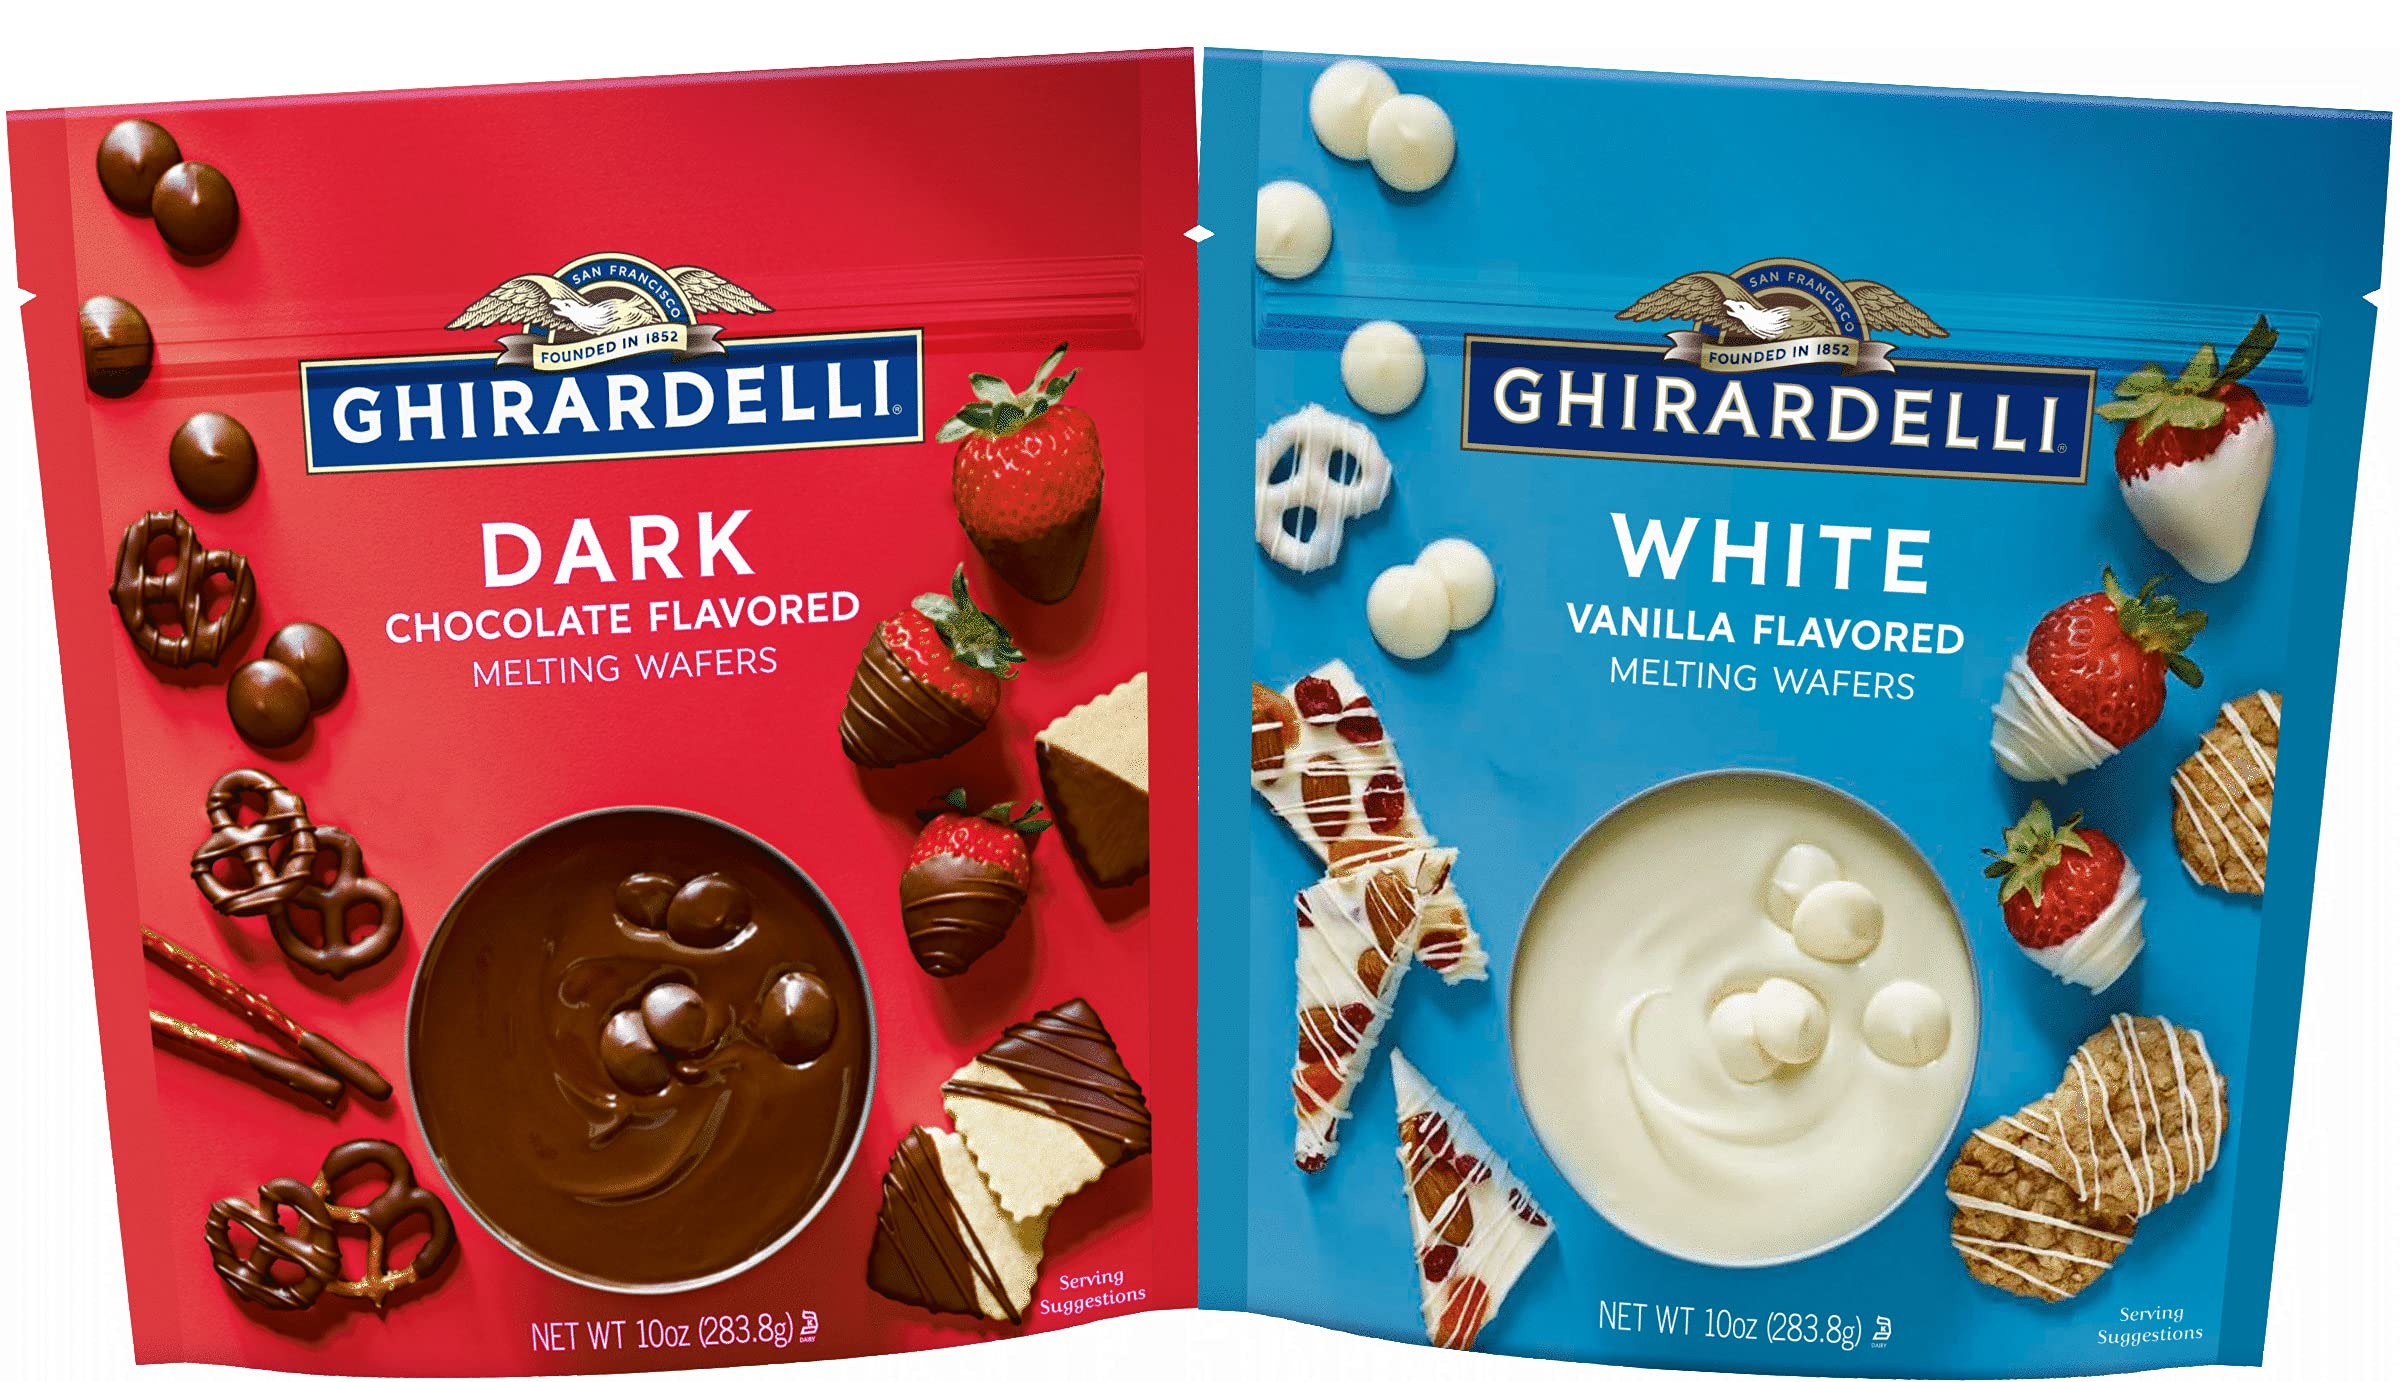
Item Name: Ghirardelli Melting Wafers Dark Chocolate and White - 10 Ounce - Variety Pack - Perfect for Dipping Fruit, Pretzels and Candy Making
Bullet Point 1: 1 - 10 oz bags of Ghirardelli Vanilla Flavored, White Melting Wafers
Bullet Point 2: 1 - 10 oz bags of Ghirardelli Dark Chocolate Flavored Melting Wafers
Bullet Point 3: Make dipped pretzels, truffles, strawberries and other candies and dipped treats
Bullet Point 4: Create impressive and easy treats for everyday desserts or special occasions
Bullet Point 5: Simply melt, dip, chill and enjoy; Certified Kosher
Product Description: <b>GHIRARDELLI HERITAGE, SINCE 1852</b><br><br> In 1849, during the California Gold Rush, Italian-born Domingo Ghirardelli moved to America and opened a store in a mining camp. After discovering the miners were starved for luxuries and needed something to spend their gold dust on, he started stocking chocolate delicacies. In 1852, the enterprising immigrant founded a confectionery shop in San Francisco, which eventually became the modern-day Ghirardelli Chocolate Company. Today, Ghirardelli is America’s oldest continuously operating chocolate maker. Ghirardelli products are sold in grocery stores, foodservice and e-commerce and Ghirardelli also has its own chocolate and ice cream shops across the country. <br><br> Ghirardelli continues to build on its rich tradition of quality products and innovation, from premium sauces, Hot Fudge, Sweet Ground Chocolate Powders and Vanilla Flavored Powder Base.
Value: 20.0
Unit: Ounce

Price: 19.99